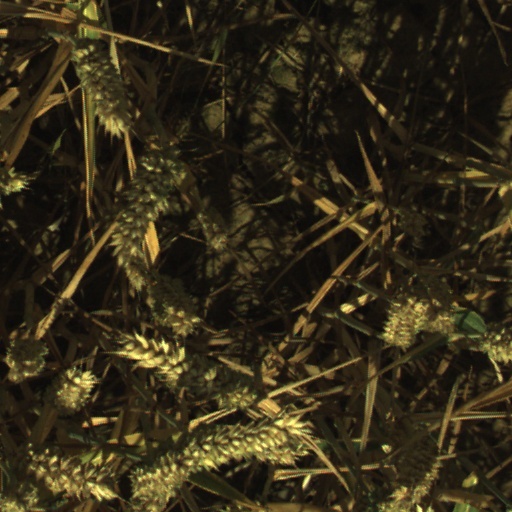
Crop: wheat